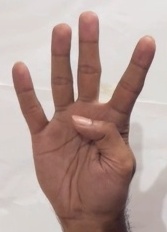
ASL sign: 4